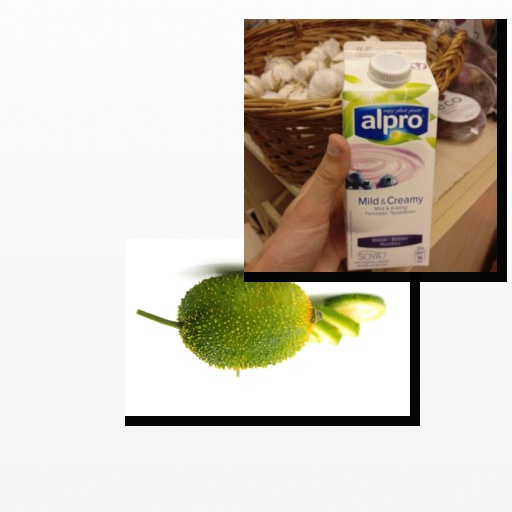
Food items: spiny_gourd, blueberry_soyghurt